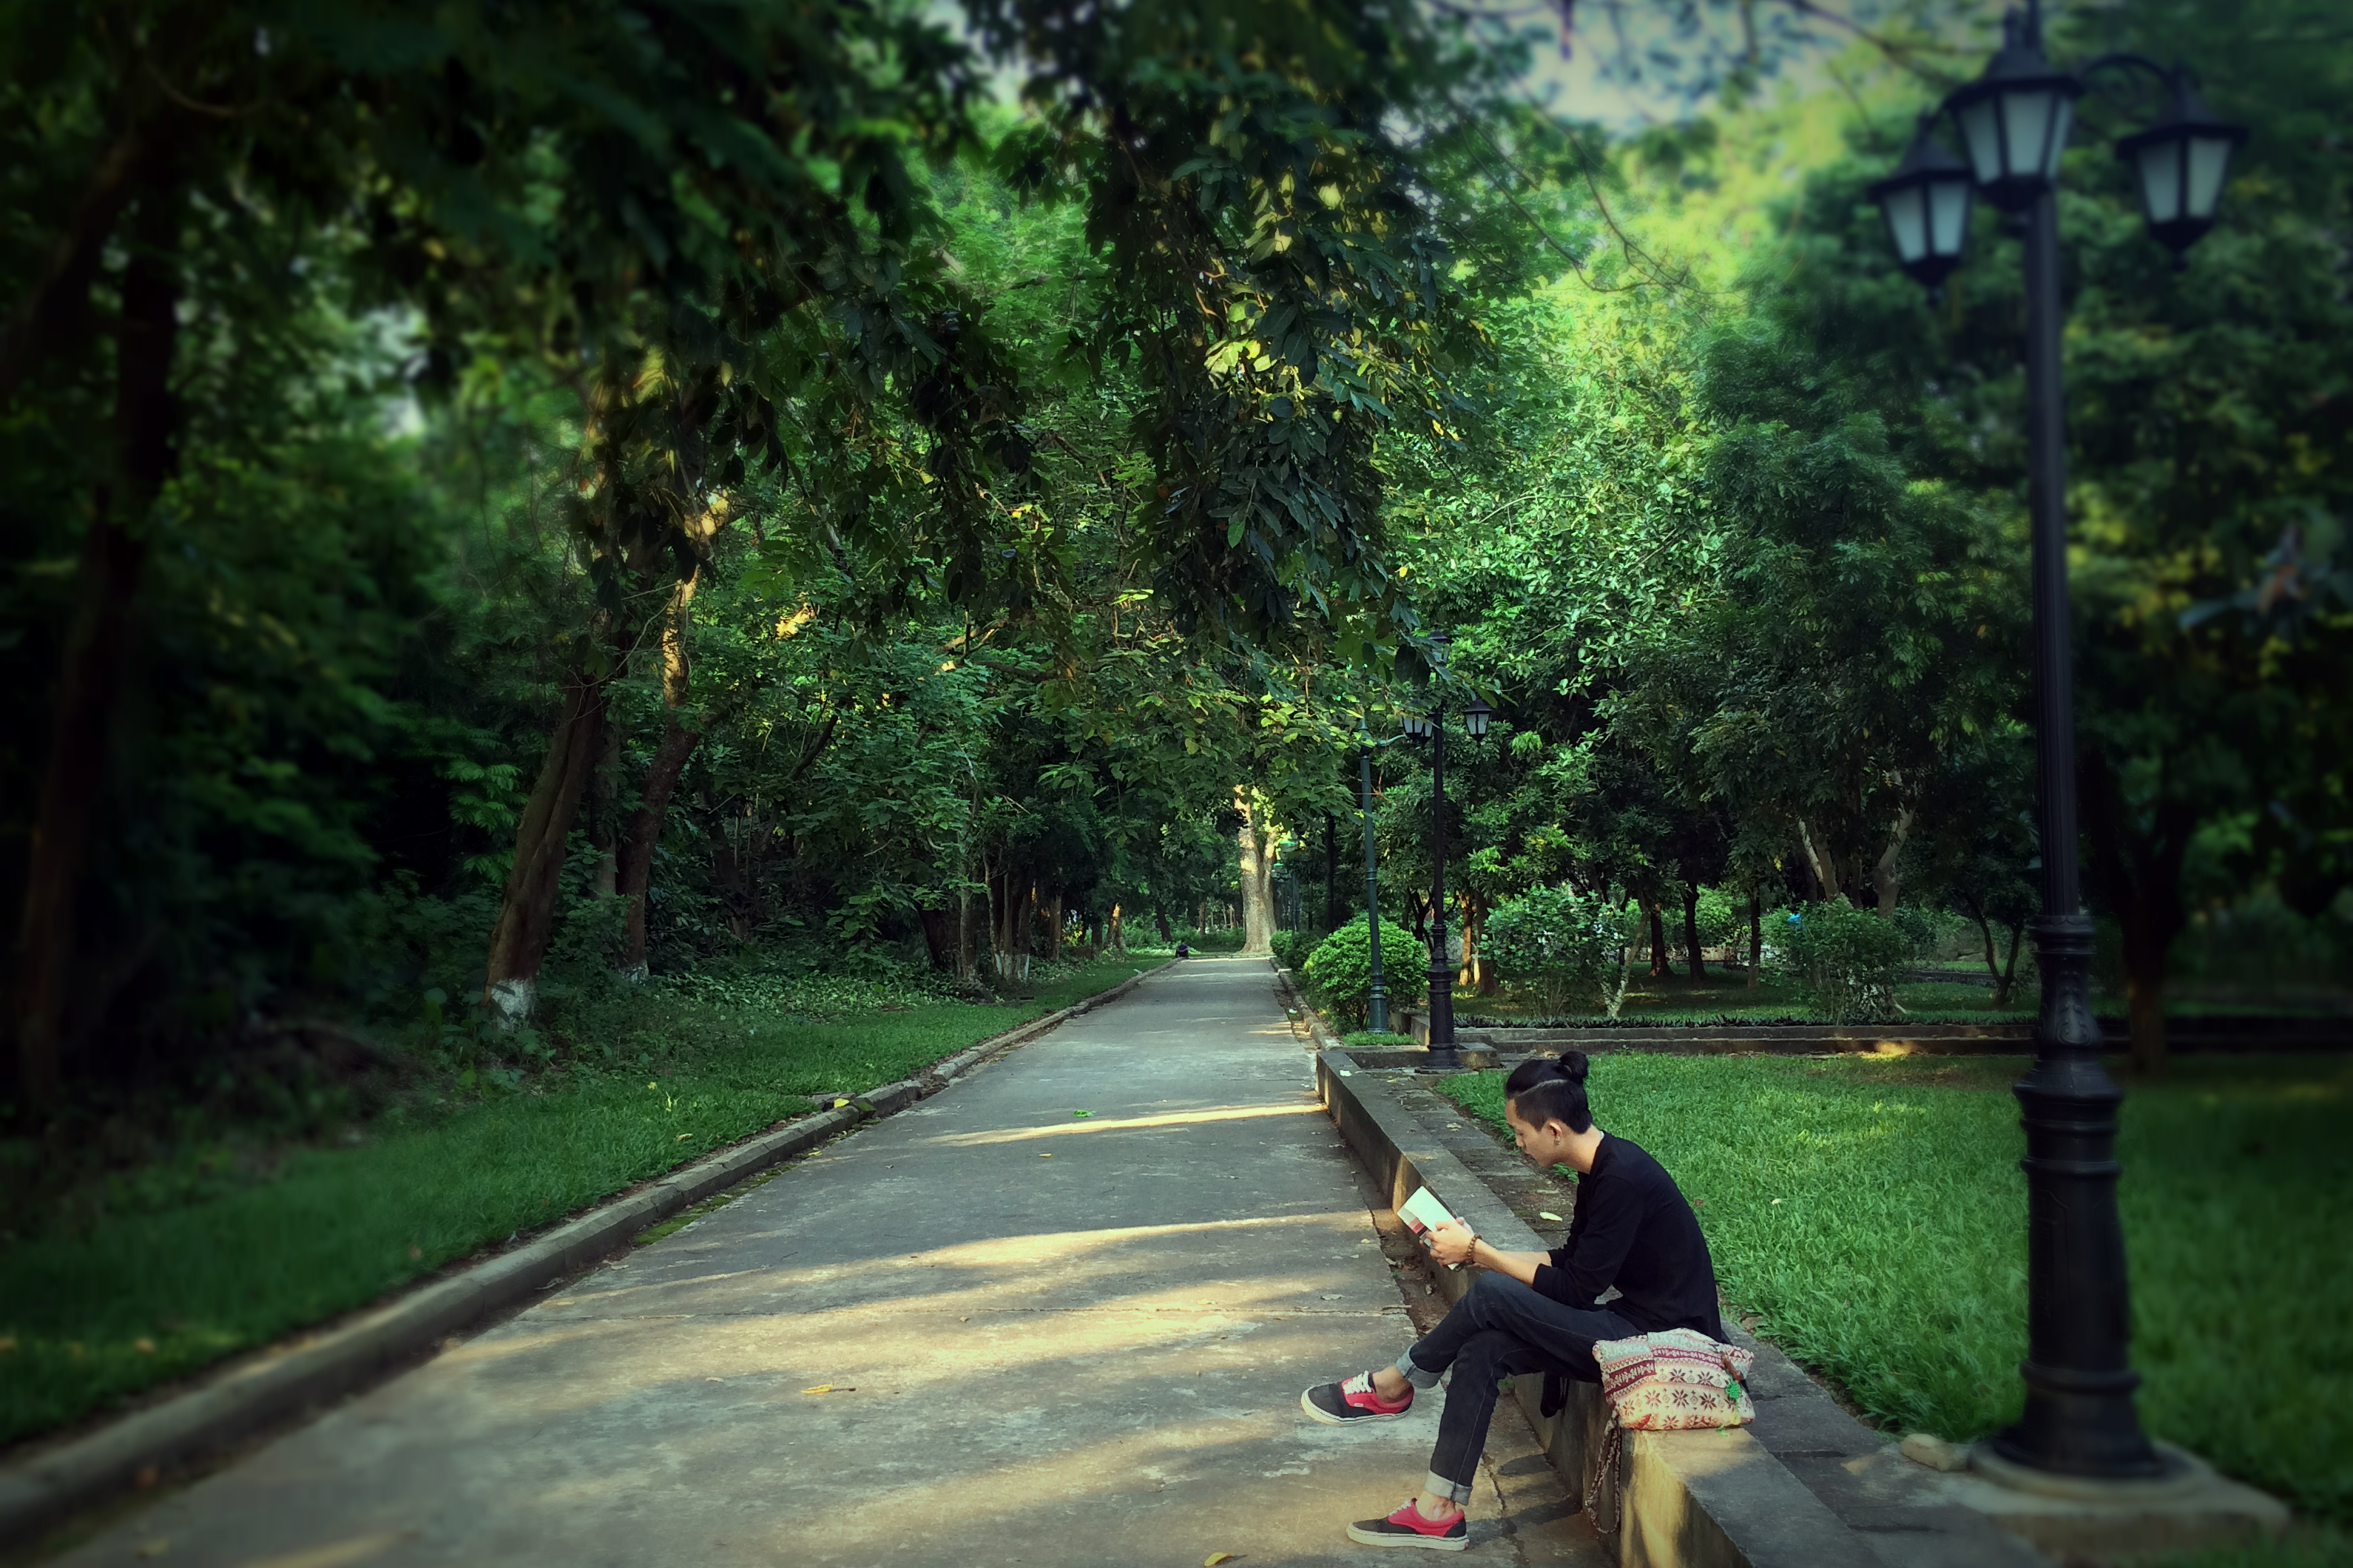
man, tree, nature, forest, path, person, sunlight, morning, leaf, river, reading, green, jungle, autumn, park, outdoors, rainforest, woodland, habitat, rural area, tress, natural environment, woody plant